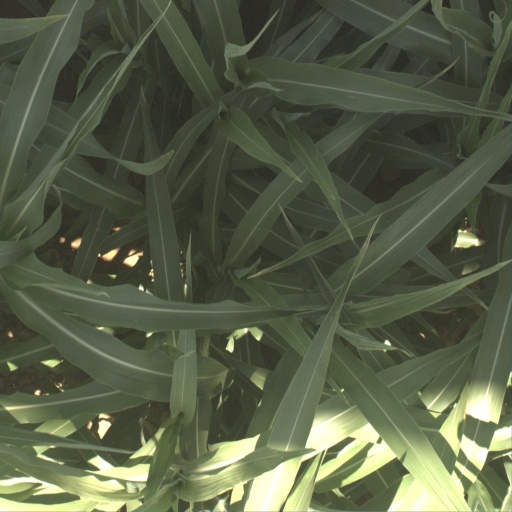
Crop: sorghum